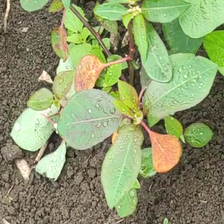
Weed species: Moti_dudhi(Euphorbia_geneculata_L)